Upper and Lower Table Rock

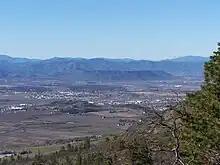
Vegetation in the foreground, with a flat area scattered with buildings farther away. The plateau is far away, with mountains by the horizon.

Starting approximately 40 million years ago in the middle Eocene, a braided river system called the "Ancestral Rogue River" flowed through the region where the Rogue Valley is now carved. For about 2.1 million years, the river deposited what is now known as the Payne Cliffs Formation by laying down a thin conglomerate, followed by arkosic sandstone and siltstone. Between 10 and 20 million years ago, the uplift that created the nearby Klamath Mountains caused an incision that formed the Rogue River valley. Vertical erosion, or downcutting of the Rogue River continues to keep pace with the recent uplift, with about of erosion occurring in the past seven million years.